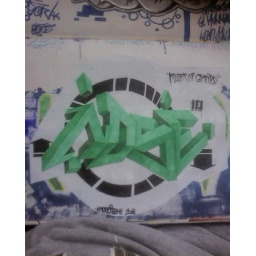
home boy nose bringing in the style